Universidad San Ignacio de Loyola

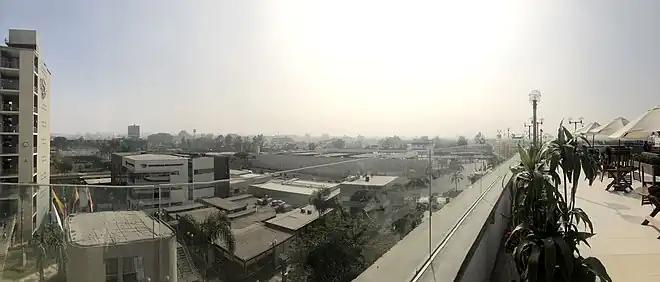

USIL is part of the San Ignacio de Loyola Educational Corporation which operates as the highest administrative body for the university. The corporation is led by the Founder-President Raúl Diez Canseco, the Executive-President Luciana de la Fuente-Carmelino, the Chief Executive Officer Juan Manuel Ostoja, and the Consulting Council comprising ten esteemed members with notable international careers.